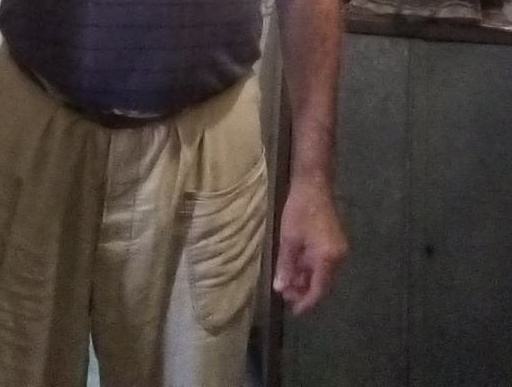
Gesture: no_gesture